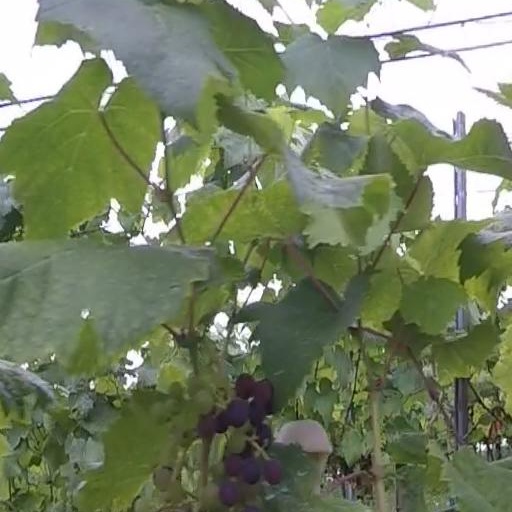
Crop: grape